Pablo Murgier

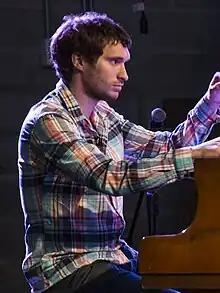
Murgier in 2016

Pablo Murgier (born August 23, 1988) is a pianist, arranger and composer from Argentina based in Paris, France. He is best known for his project the Pablo Murgier Ensemble, which was awarded the first World Tango Orchestra Award as part of the Tango International Meeting for Musicians at the CCK in Buenos Aires, and its first album was nominated to the Premios Gardel in the Best New Artist category.